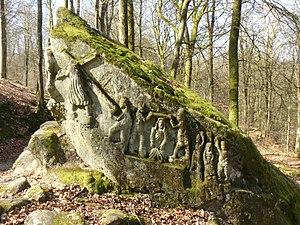
La Belle Roche, ou Roche des 12 Apôtres, à Relanges (Vosges, France)
Relanges est une commune française située dans le département des Vosges en région Grand Est.